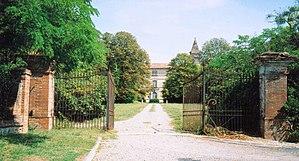
Portail d'entrée du Château de Bonrepos, village de Bonrepos-Riquet, Haute-Garonne, France
Le château de Bonrepos est situé en France sur la commune de Bonrepos-Riquet, dans le département de la Haute-Garonne et la région Occitanie. Il a été construit par Pierre-Paul Riquet.